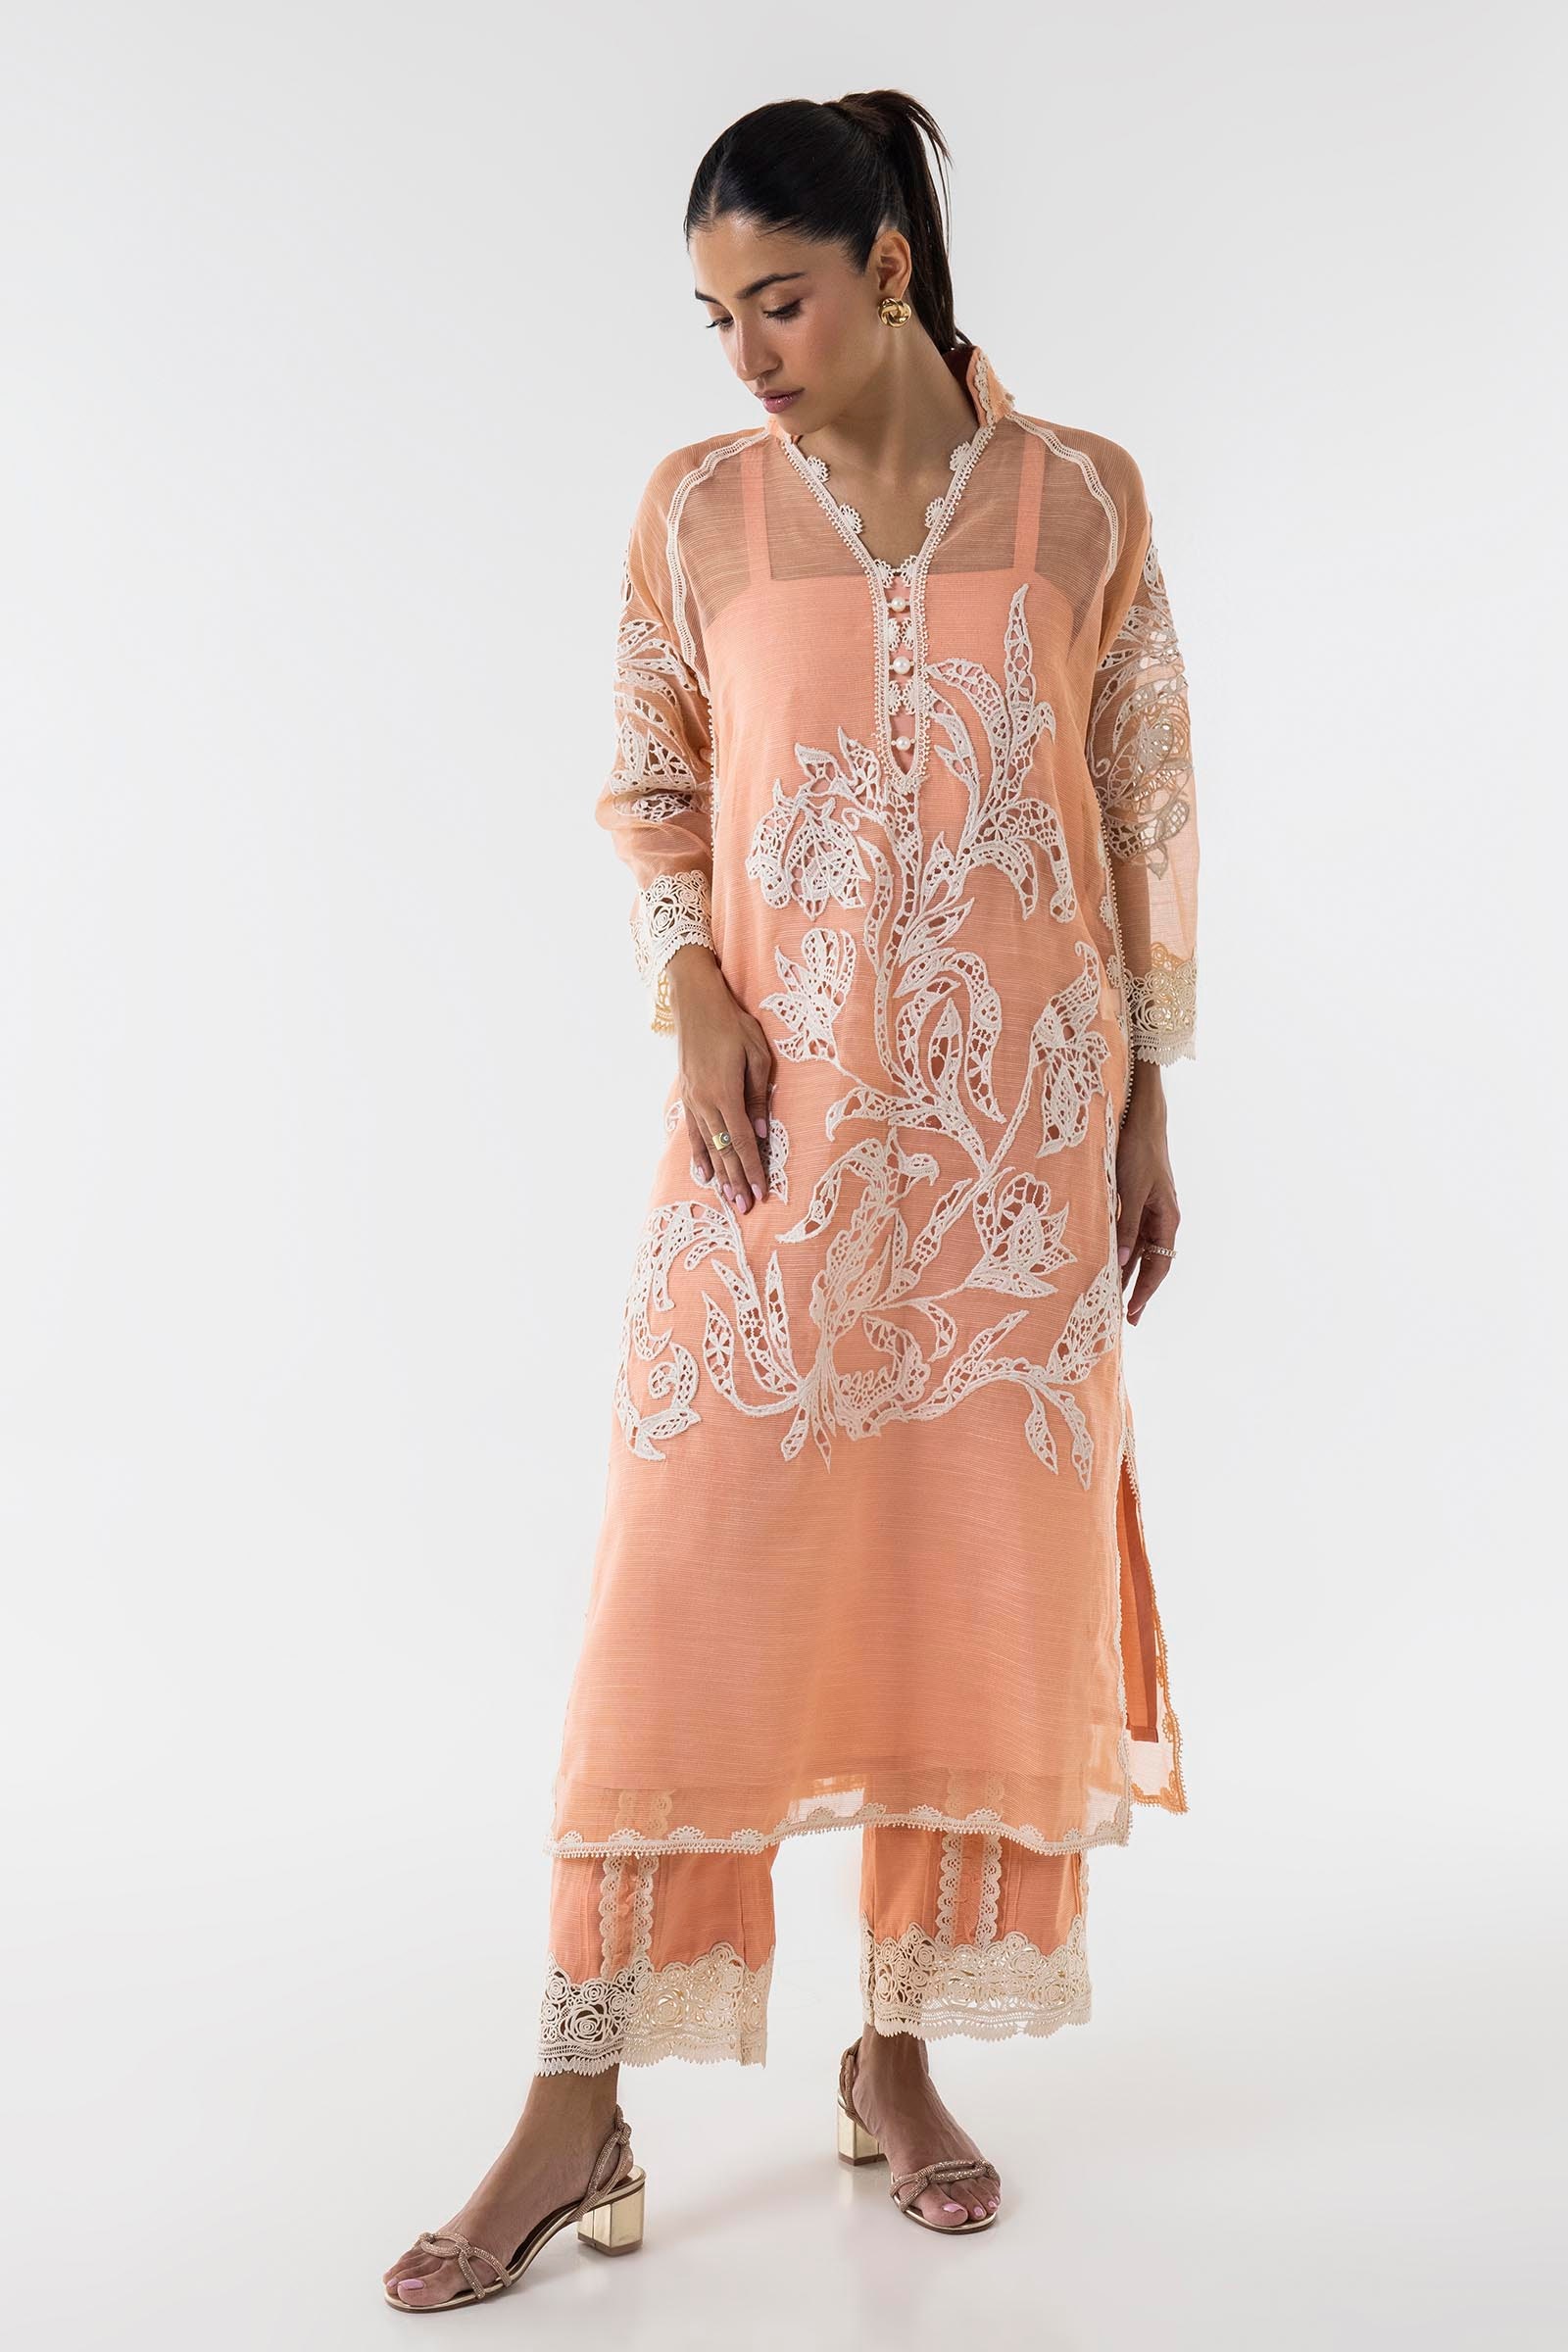
peach embroidered kurta set